Madrid

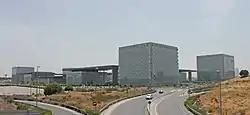
headquarters

In the 17th century, the "viajes de agua" (a kind of water channel or "qanat") were used to provide water to the city. Some of the most important ones were the (1610–1621, sponsored by the Crown), the (1613–1620) and / (1617–1630), sponsored by the City Council. They were the main infrastructure for the supply of water until the arrival of the Canal de Isabel II in the mid-19th century.